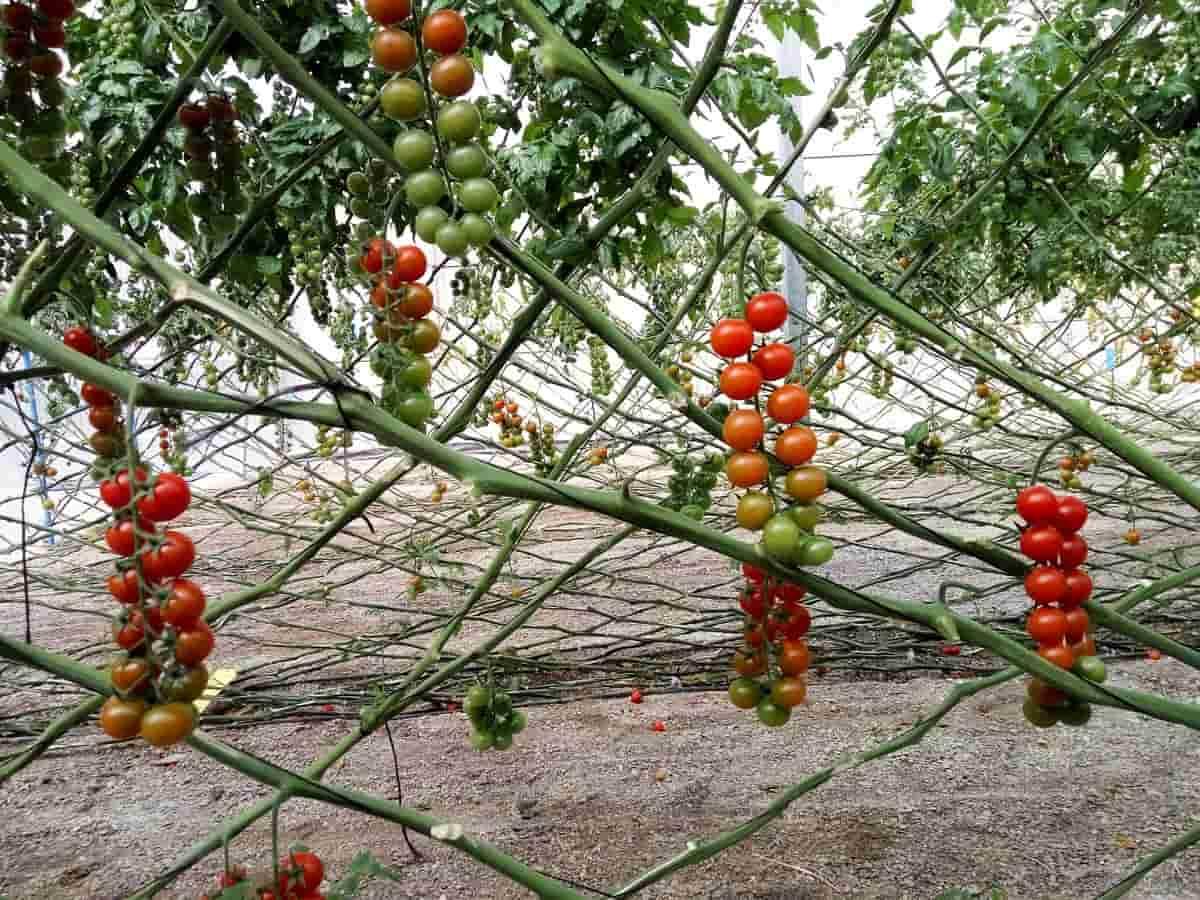
Shamba la kisasa la nyanya, nyanya zimepandwa kwa njia ya wima, na kufungwa kwenye kamba, au vitu, zikining'inia kwa mistari mirefu, kila rundo lina nyanya nyingi, baadhi zikiwa zimeiva, na kuwa nyekundu.